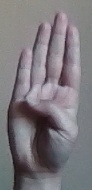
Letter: kaaf